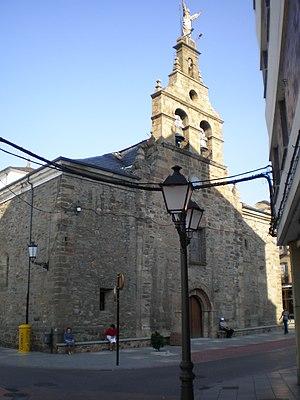
Bembibre.